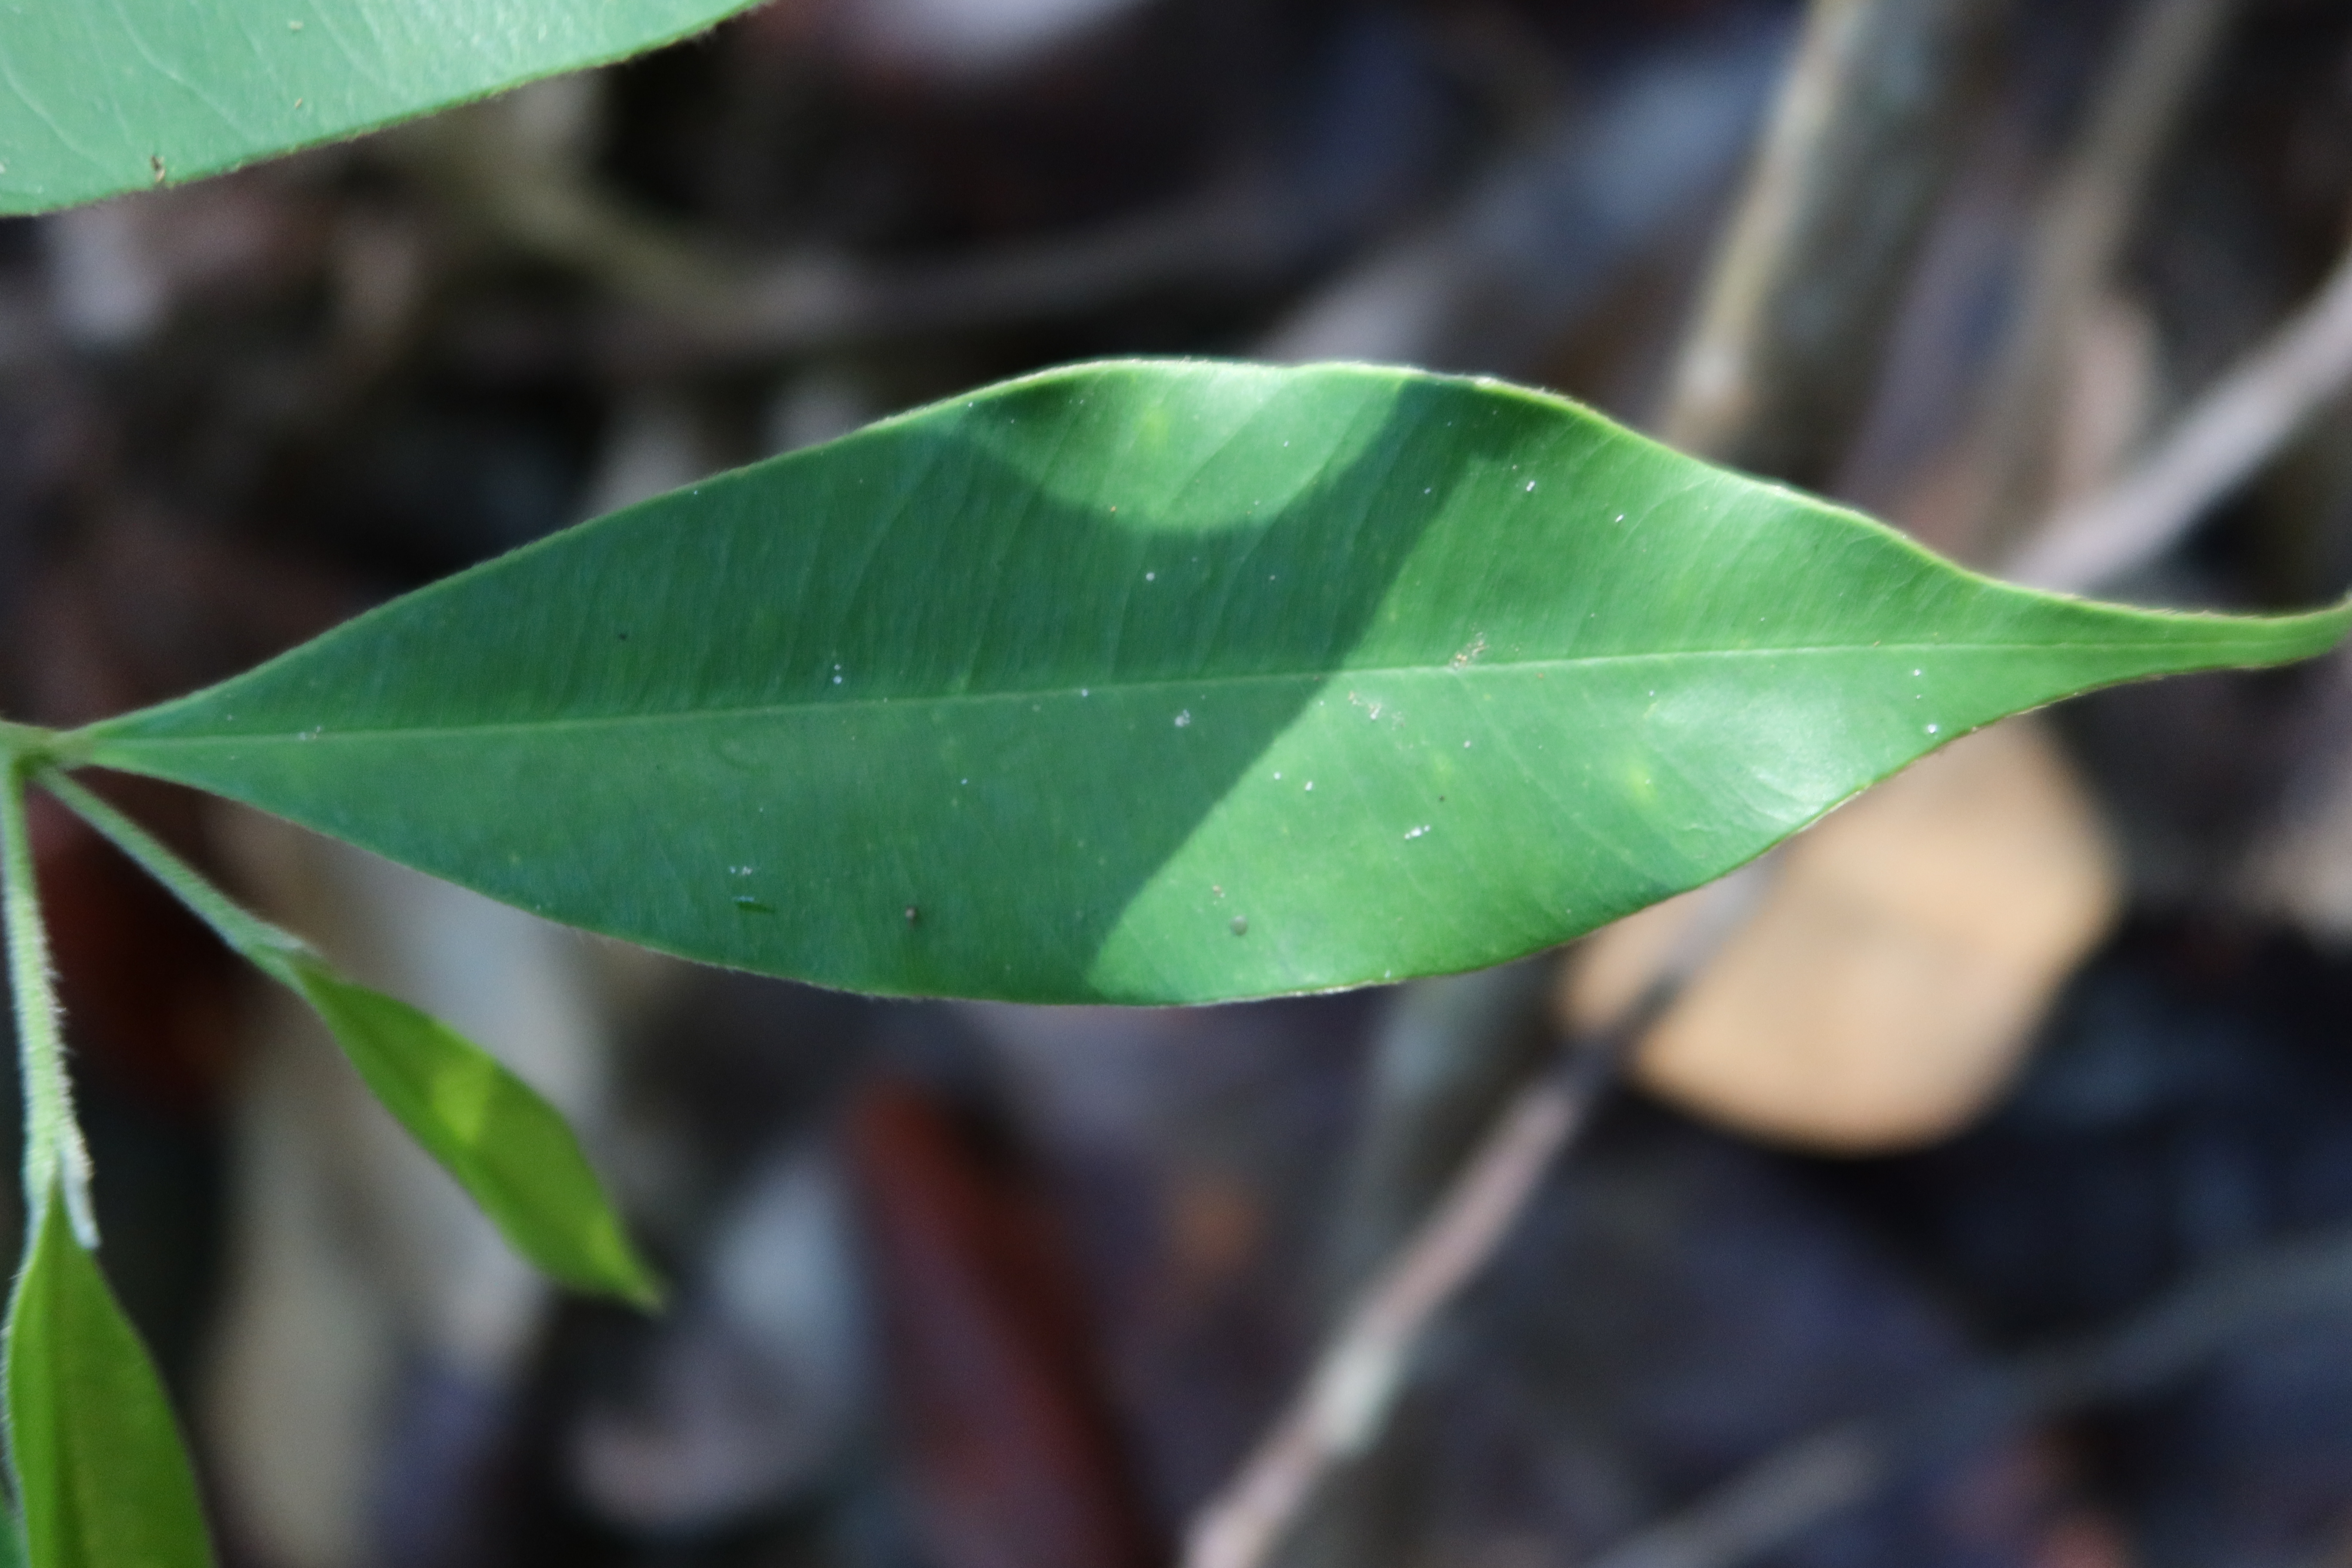
Label: Powdery mildew